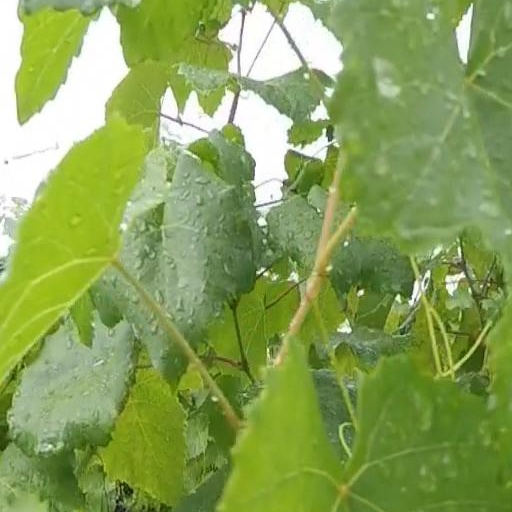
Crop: grape